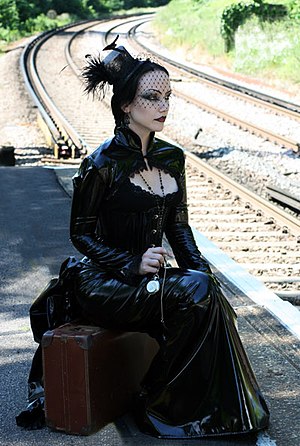
Goth / Former for gotiske stilarter
Gothic model Lady Amaranth
"Goth er en nutidig subkultur, der findes i mange lande. Den begyndte i Storbritannien i starten af 1980'erne som en udløber af Goth-rockgenren, en musikalsk videreudvikling af Punkgenren. Gothic er et synonym, ""Goth"" i ejefald. -ic svarer til -sk på dansk.